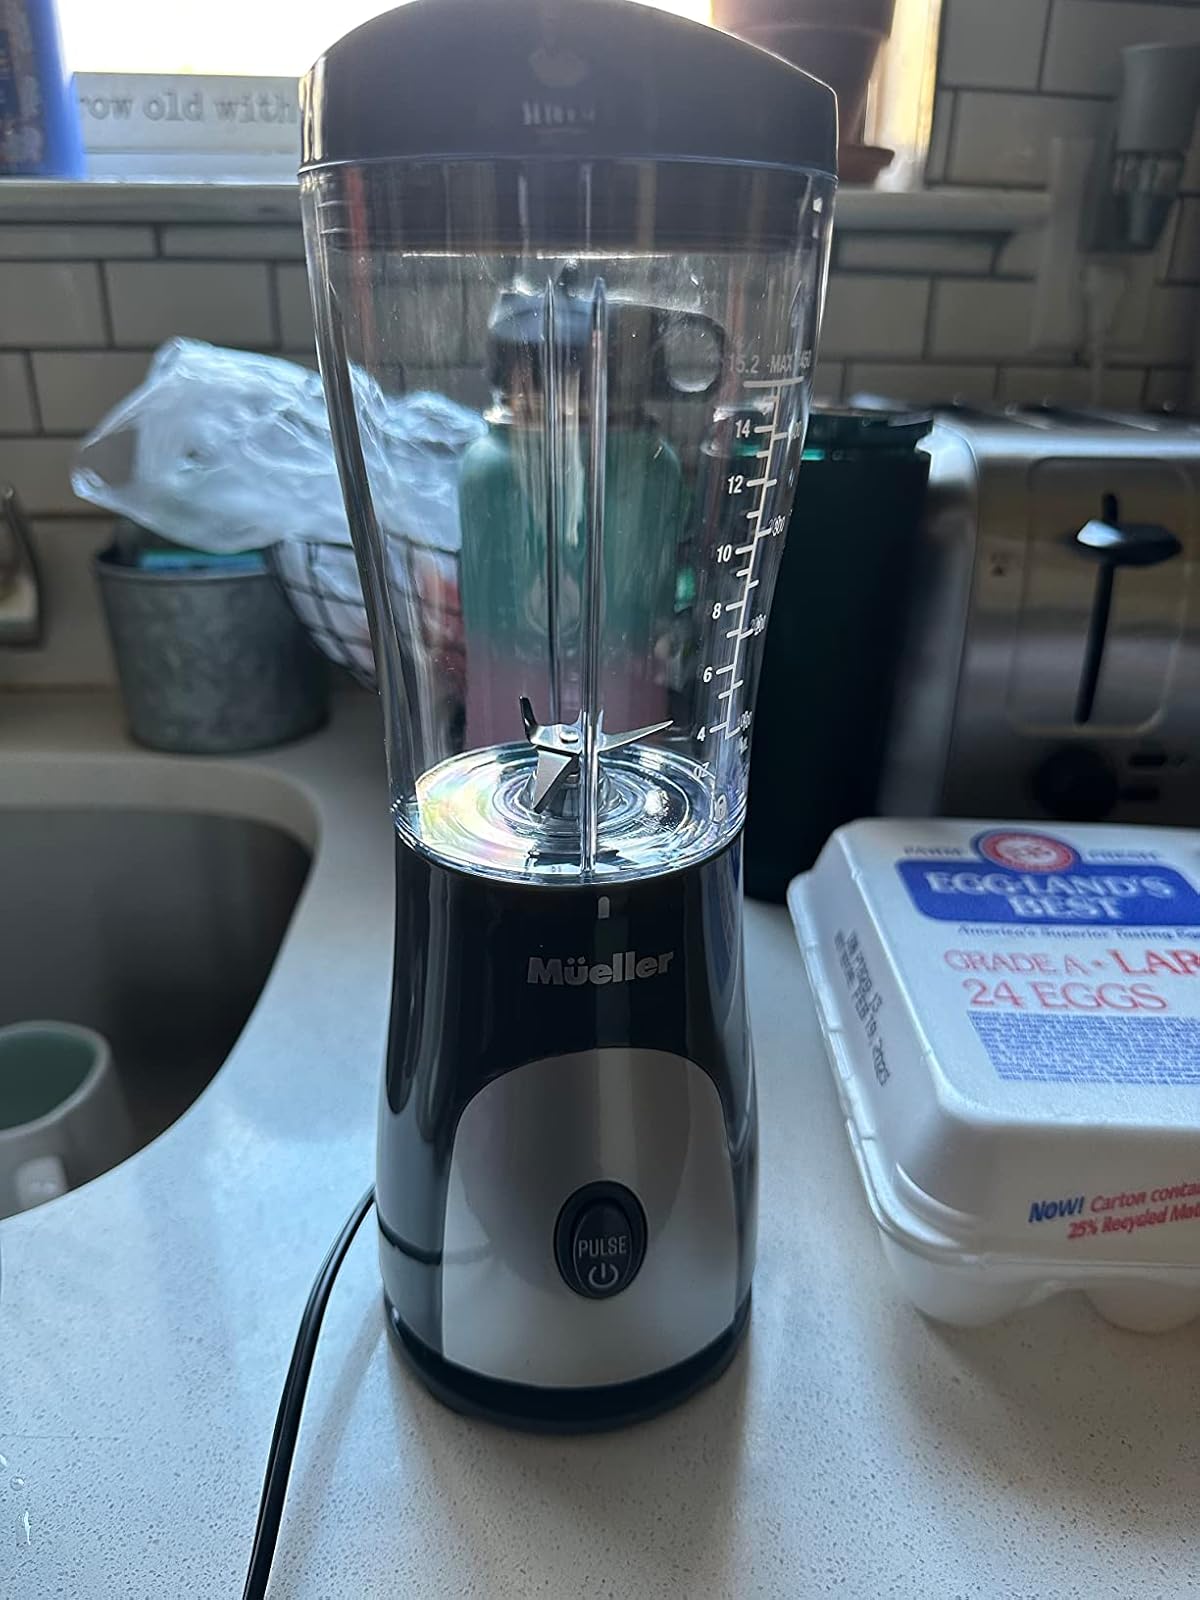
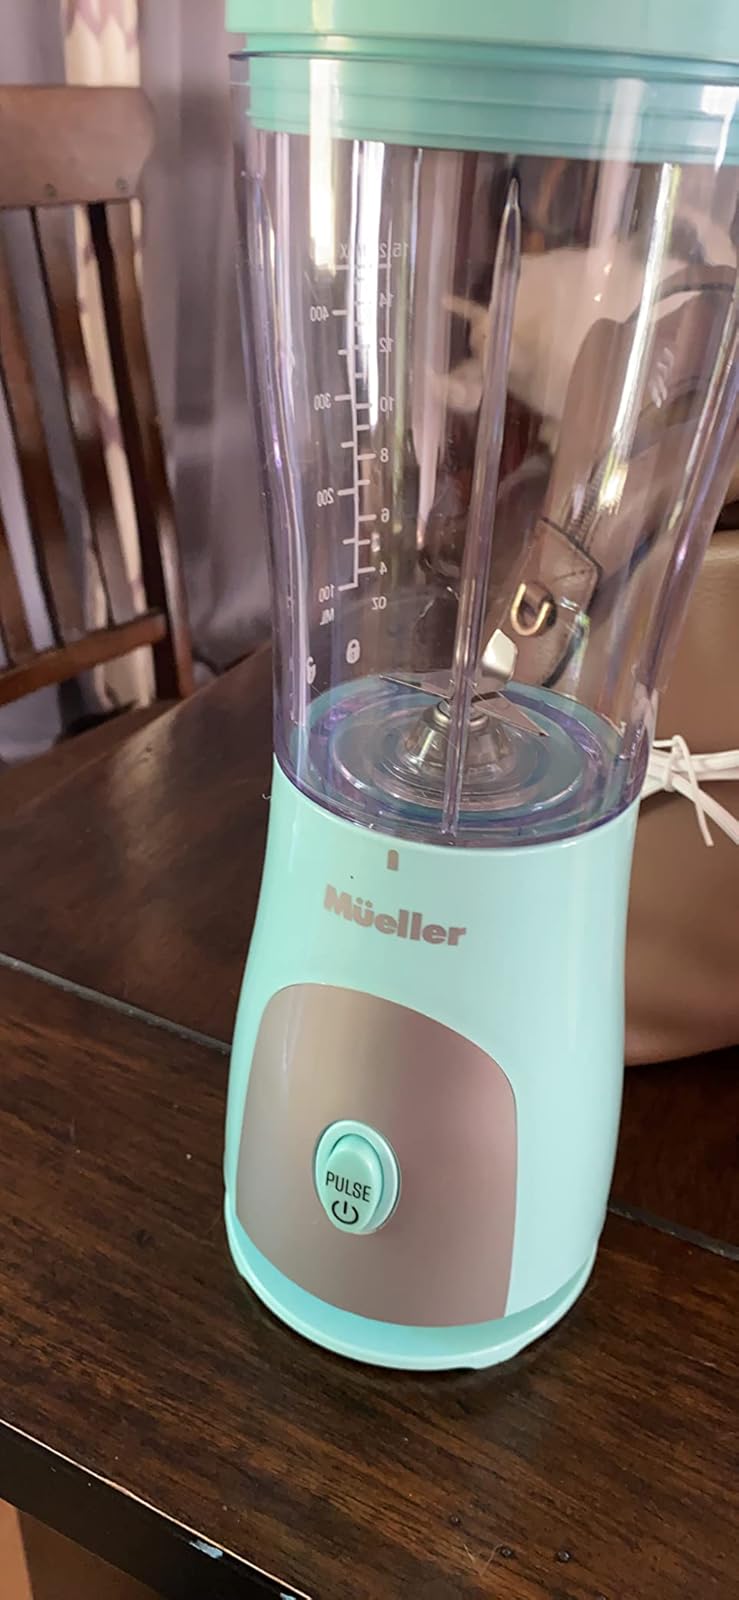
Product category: items_blender
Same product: no